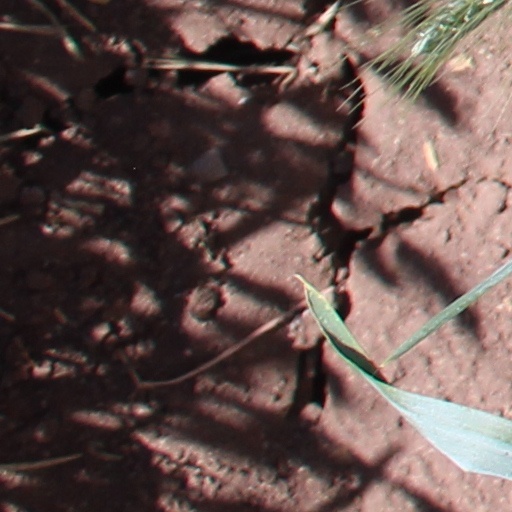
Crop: wheat